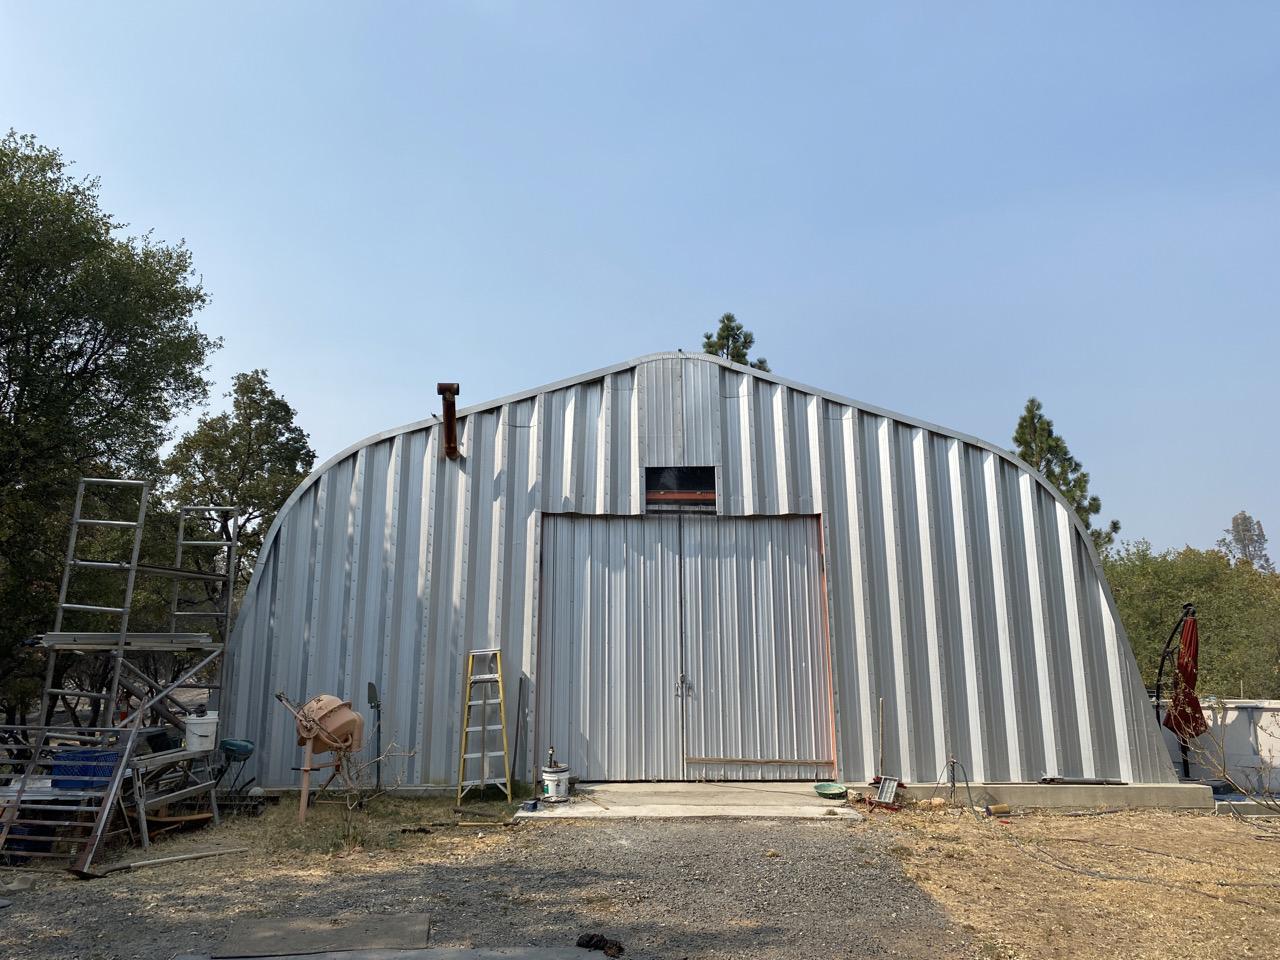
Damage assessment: no_damage